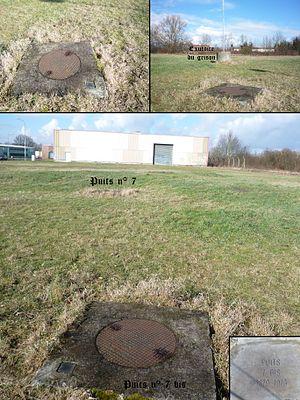
Puits n° 7 bis, Compagnie des mines de Lens, Wingles, Pas-de-Calais, Nord-Pas-de-Calais, France.
La Compagnie des mines de Lens exploitait le charbon dans le bassin minier du Nord-Pas-de-Calais. Fondée en 1852, c'était la plus importante des compagnies houillères du bassin du Nord et du Pas-de-Calais.